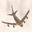
Label: airplane